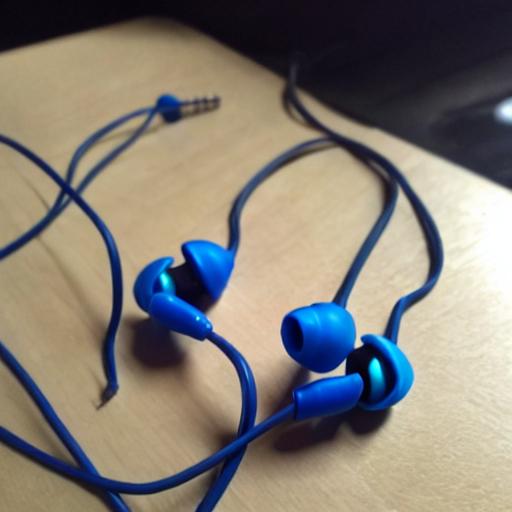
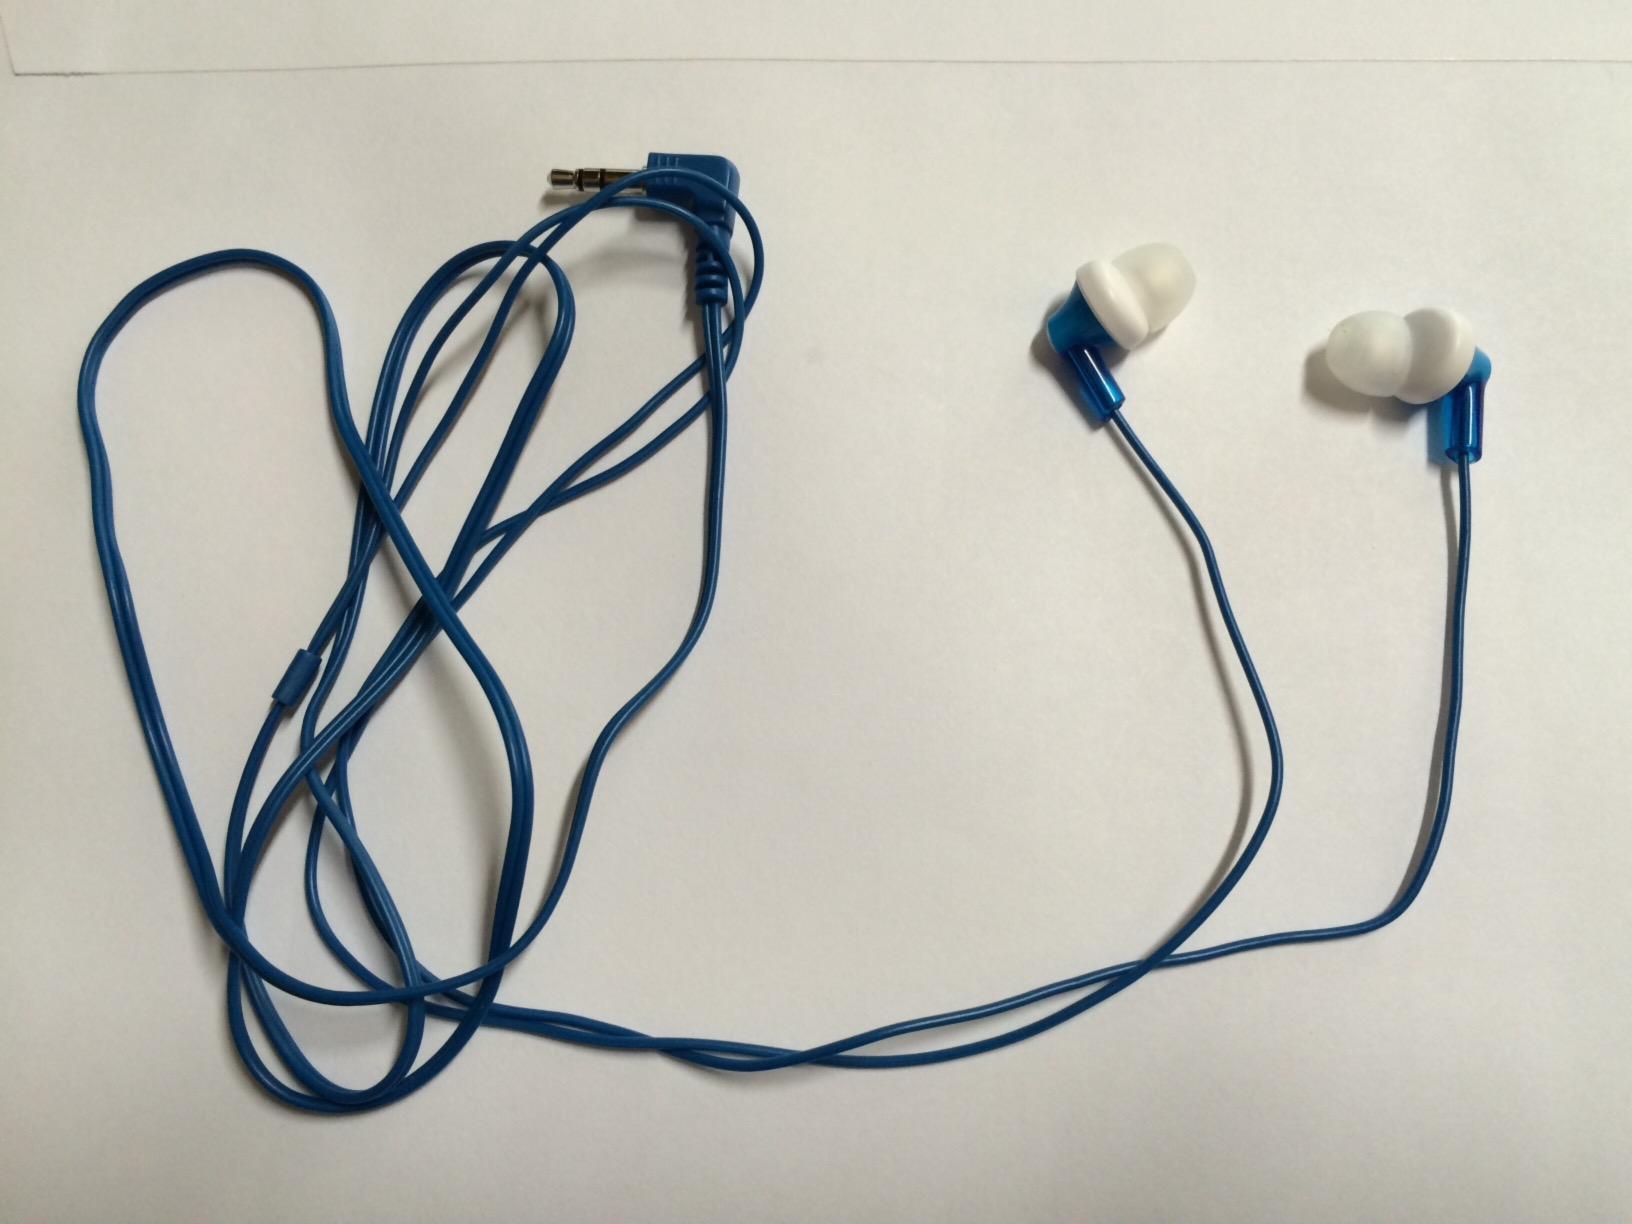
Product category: earbuds
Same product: no